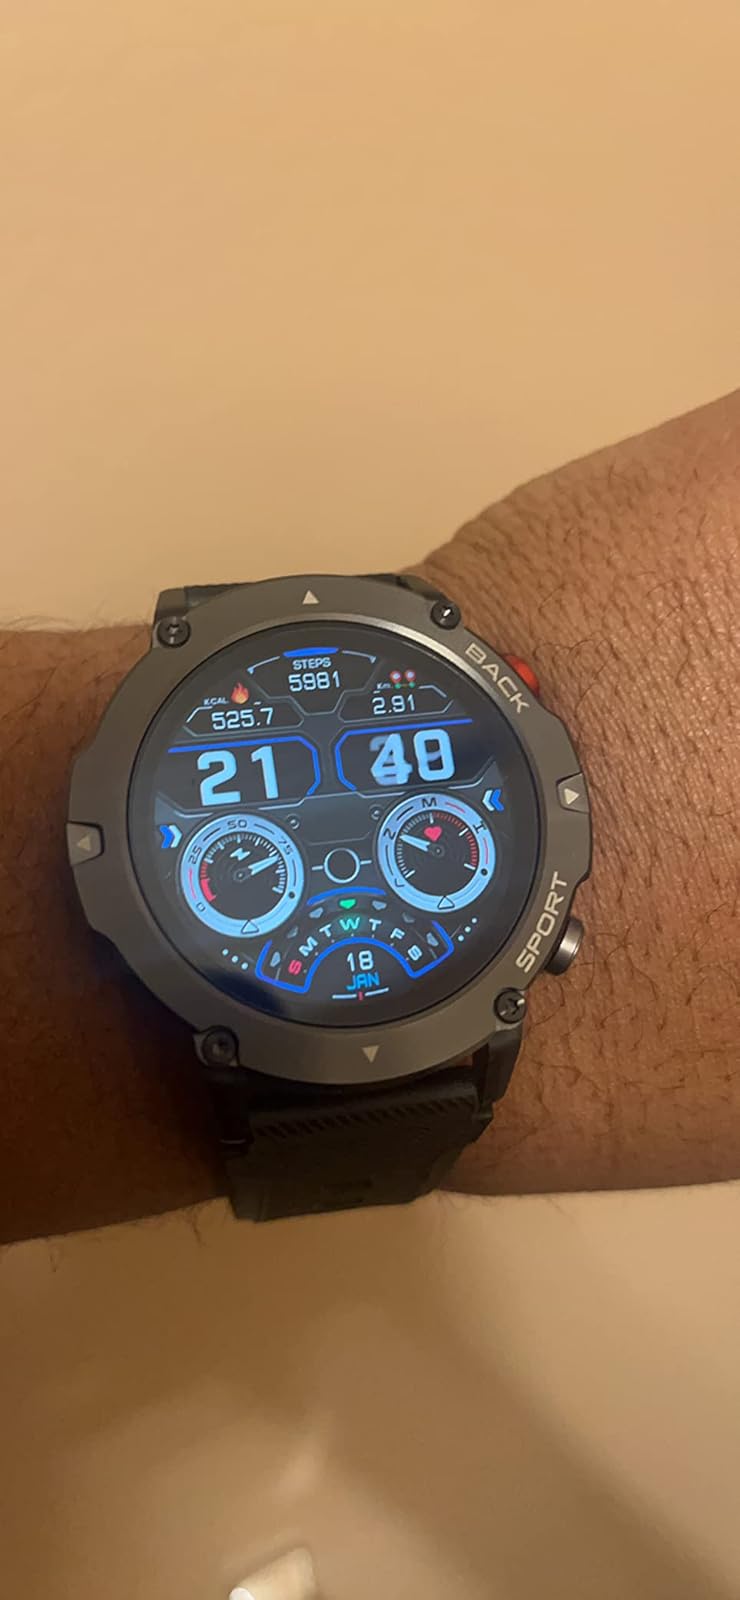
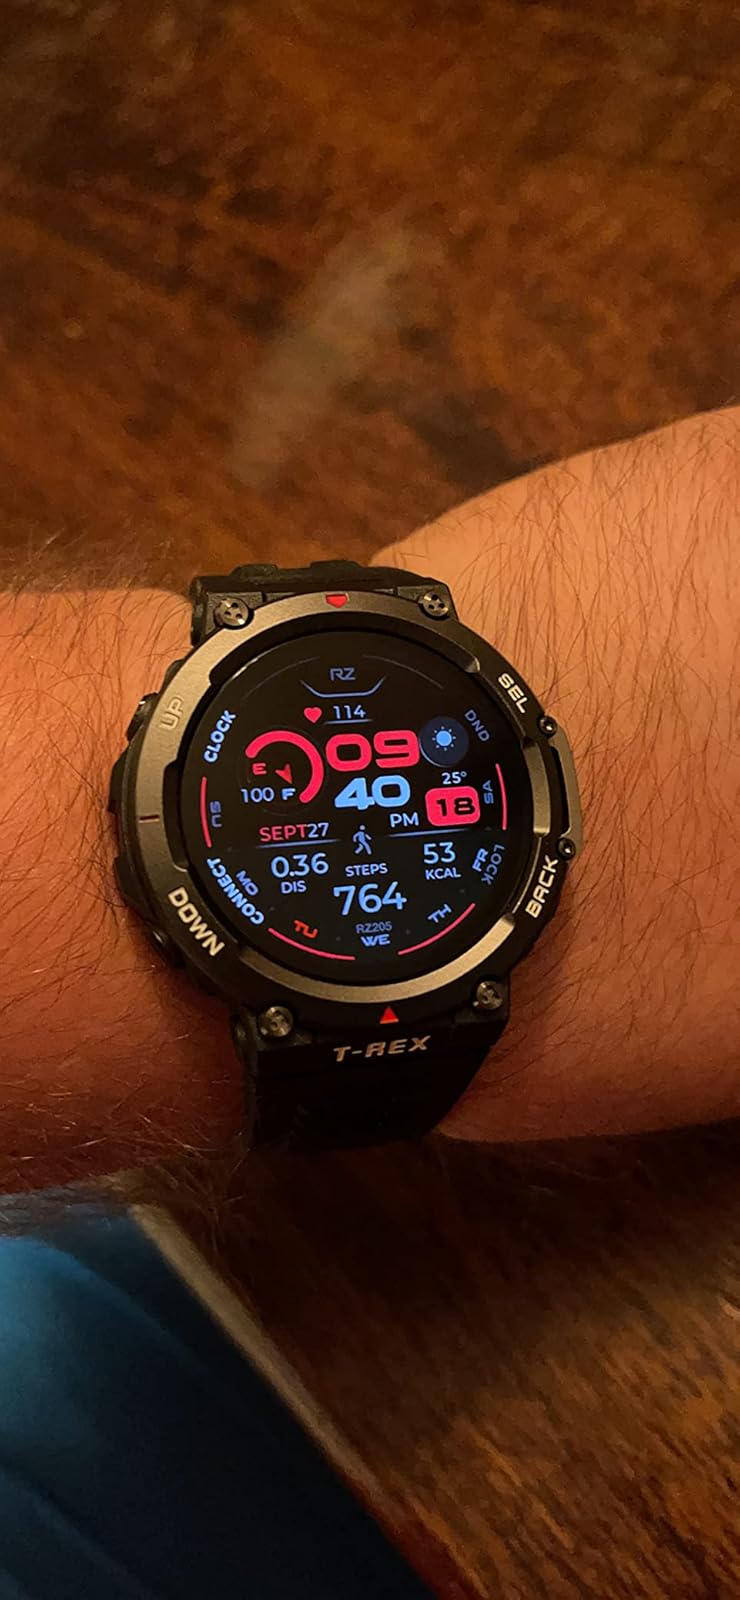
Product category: smartwatch
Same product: no